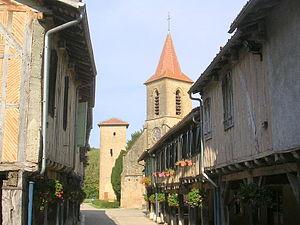
Tillac est une commune française située dans le département du Gers en région Occitanie.